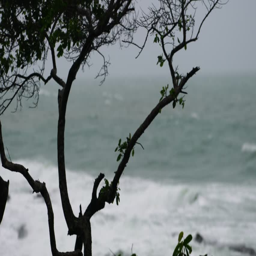
sea landscape with bad weather , raining and the cloudy sky